1980 in Israel

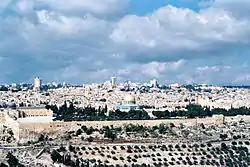
Israel's Knesset passes the Jerusalem Law

The most prominent events related to the Israeli–Palestinian conflict which occurred during 1980 include: